Highland barley

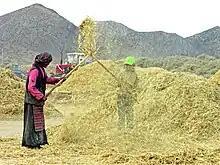

Highland barley, Tibetan barley or Himalayan barley (Tibetan: ནས་; Wylie: nas; Chinese: ; qīngkē, or 藏青稞; zàng qīngkē) is the principal cereal cultivated on the Tibetan Plateau, used mainly to make tsampa and liquor (chang).